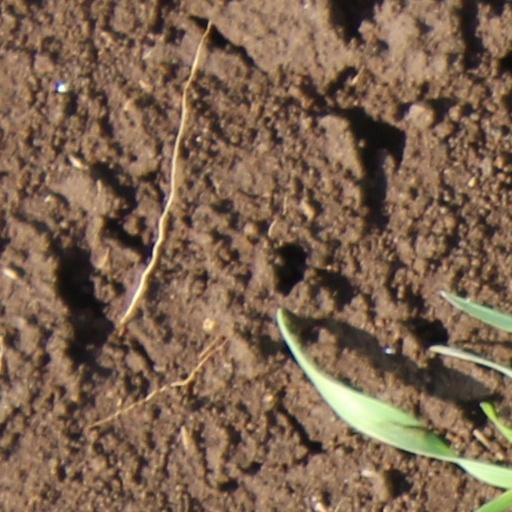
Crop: wheat